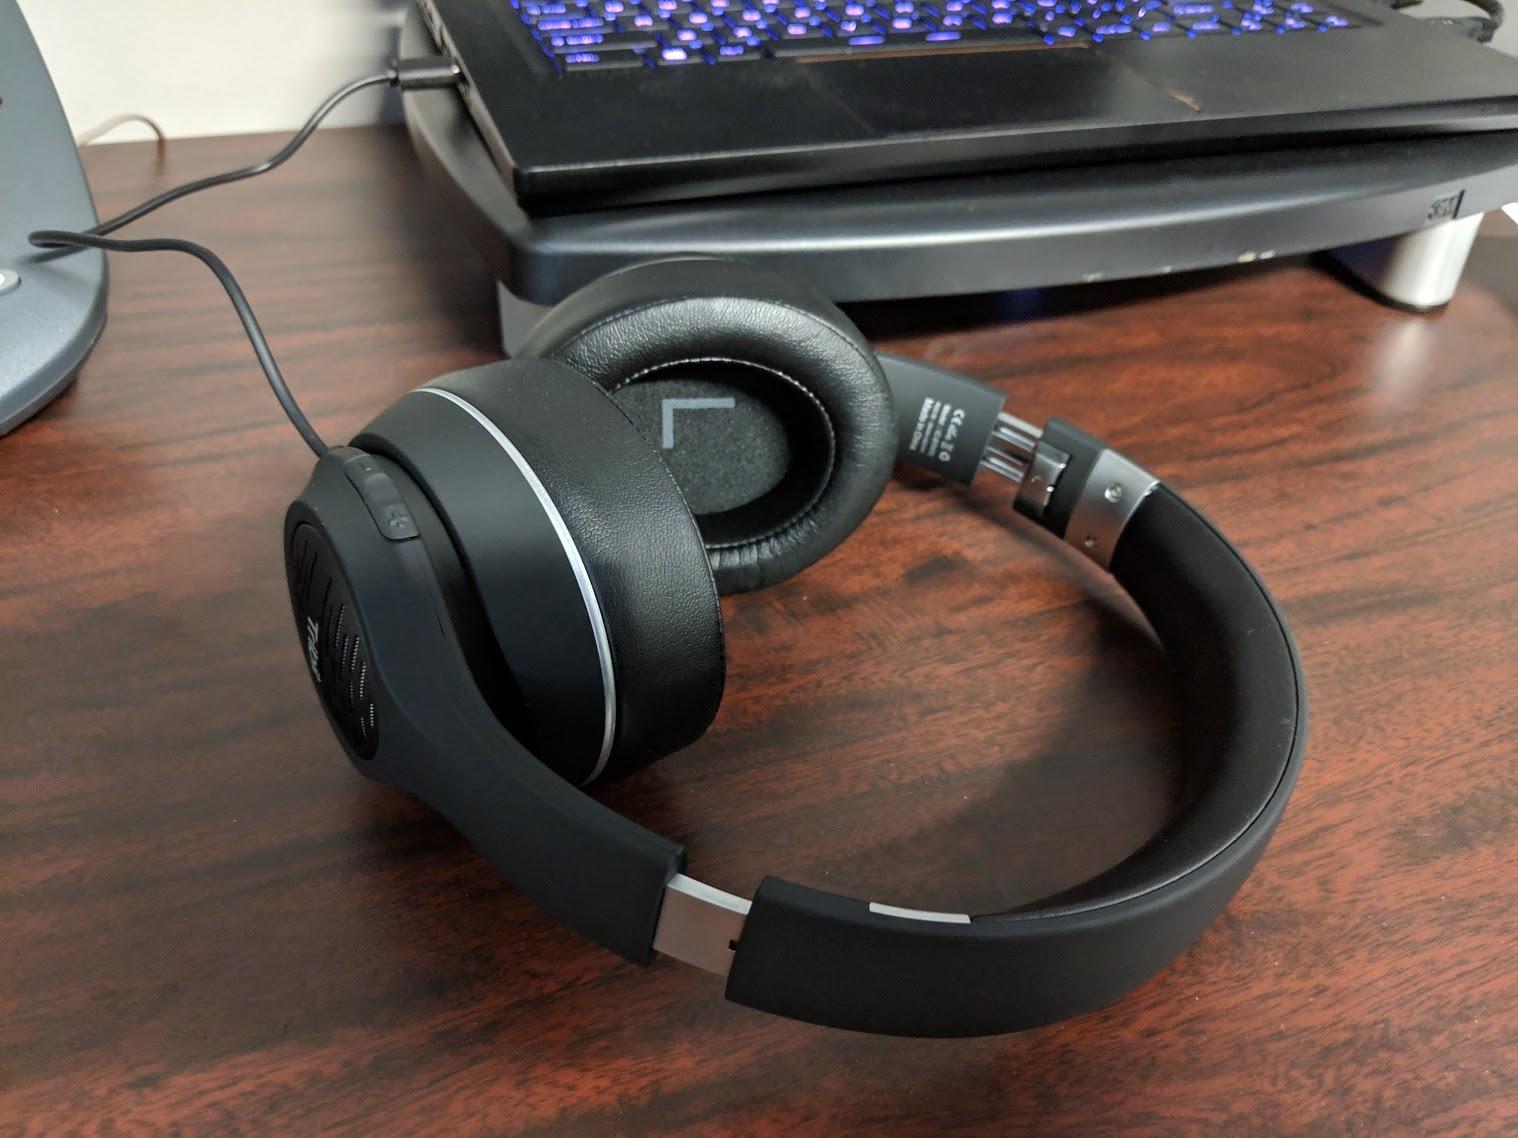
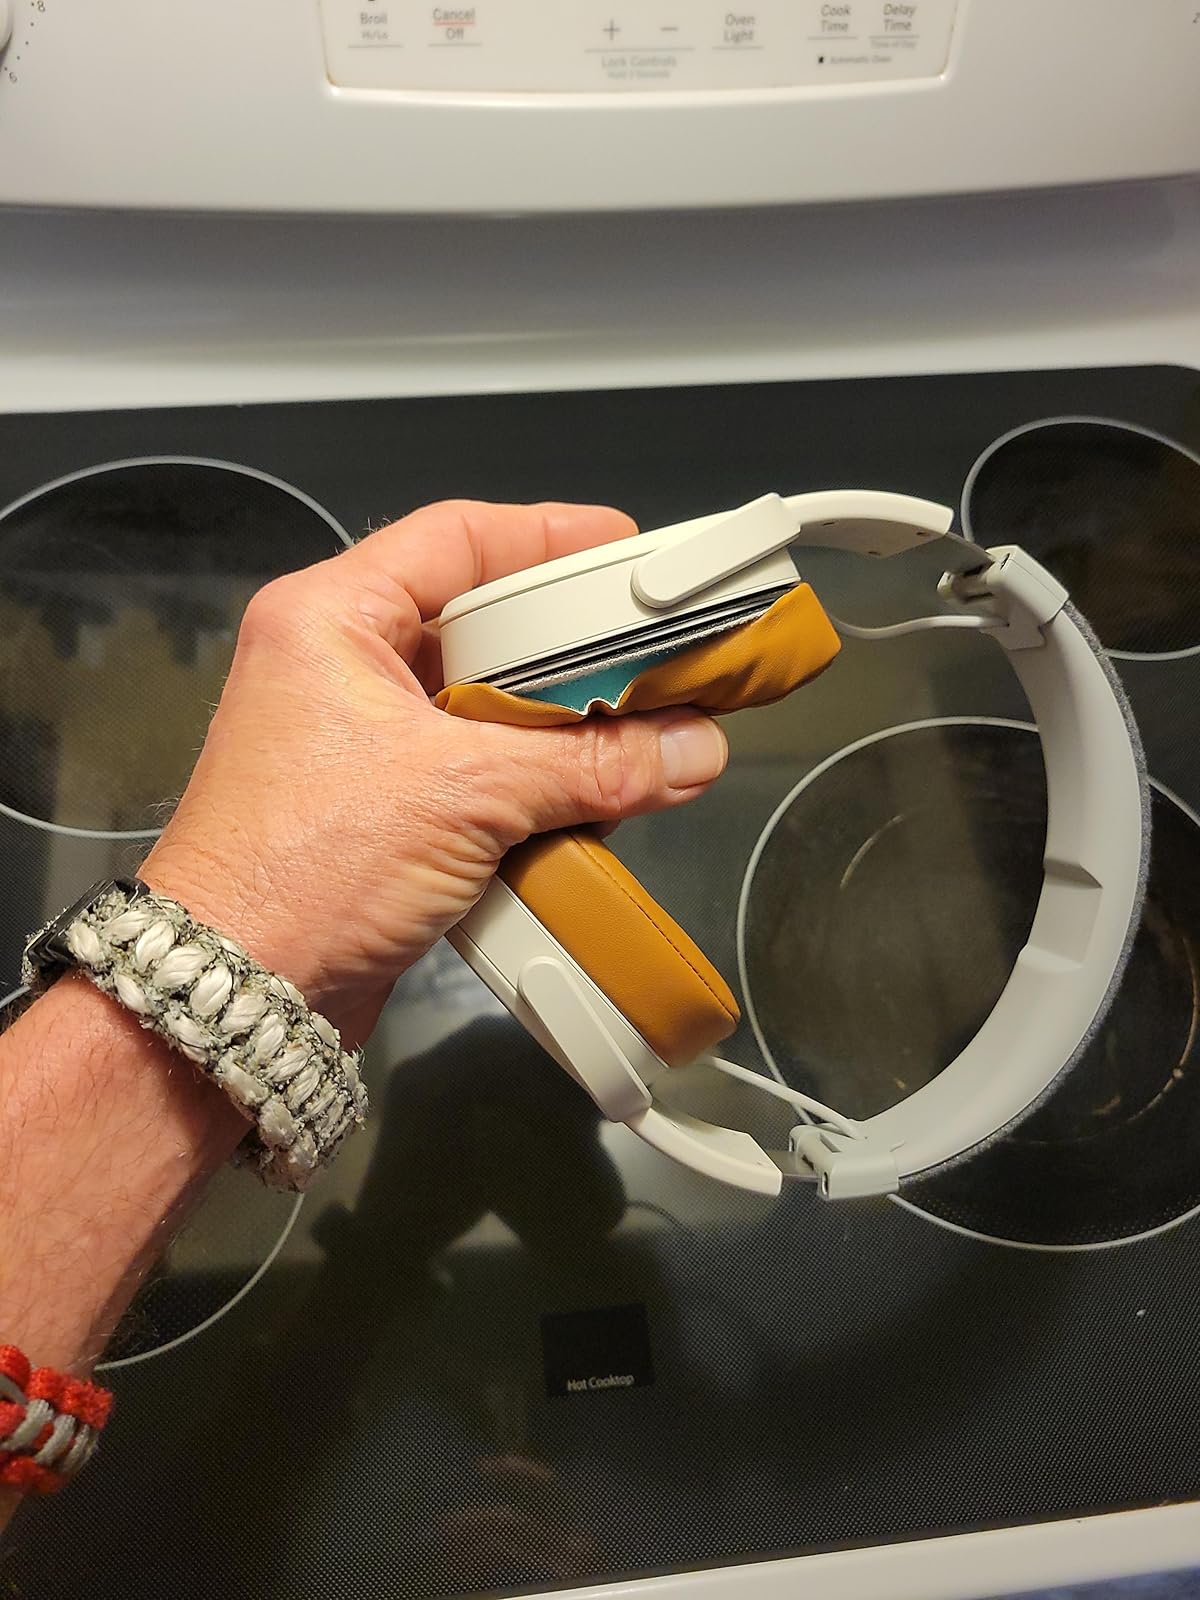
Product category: headphones
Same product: no